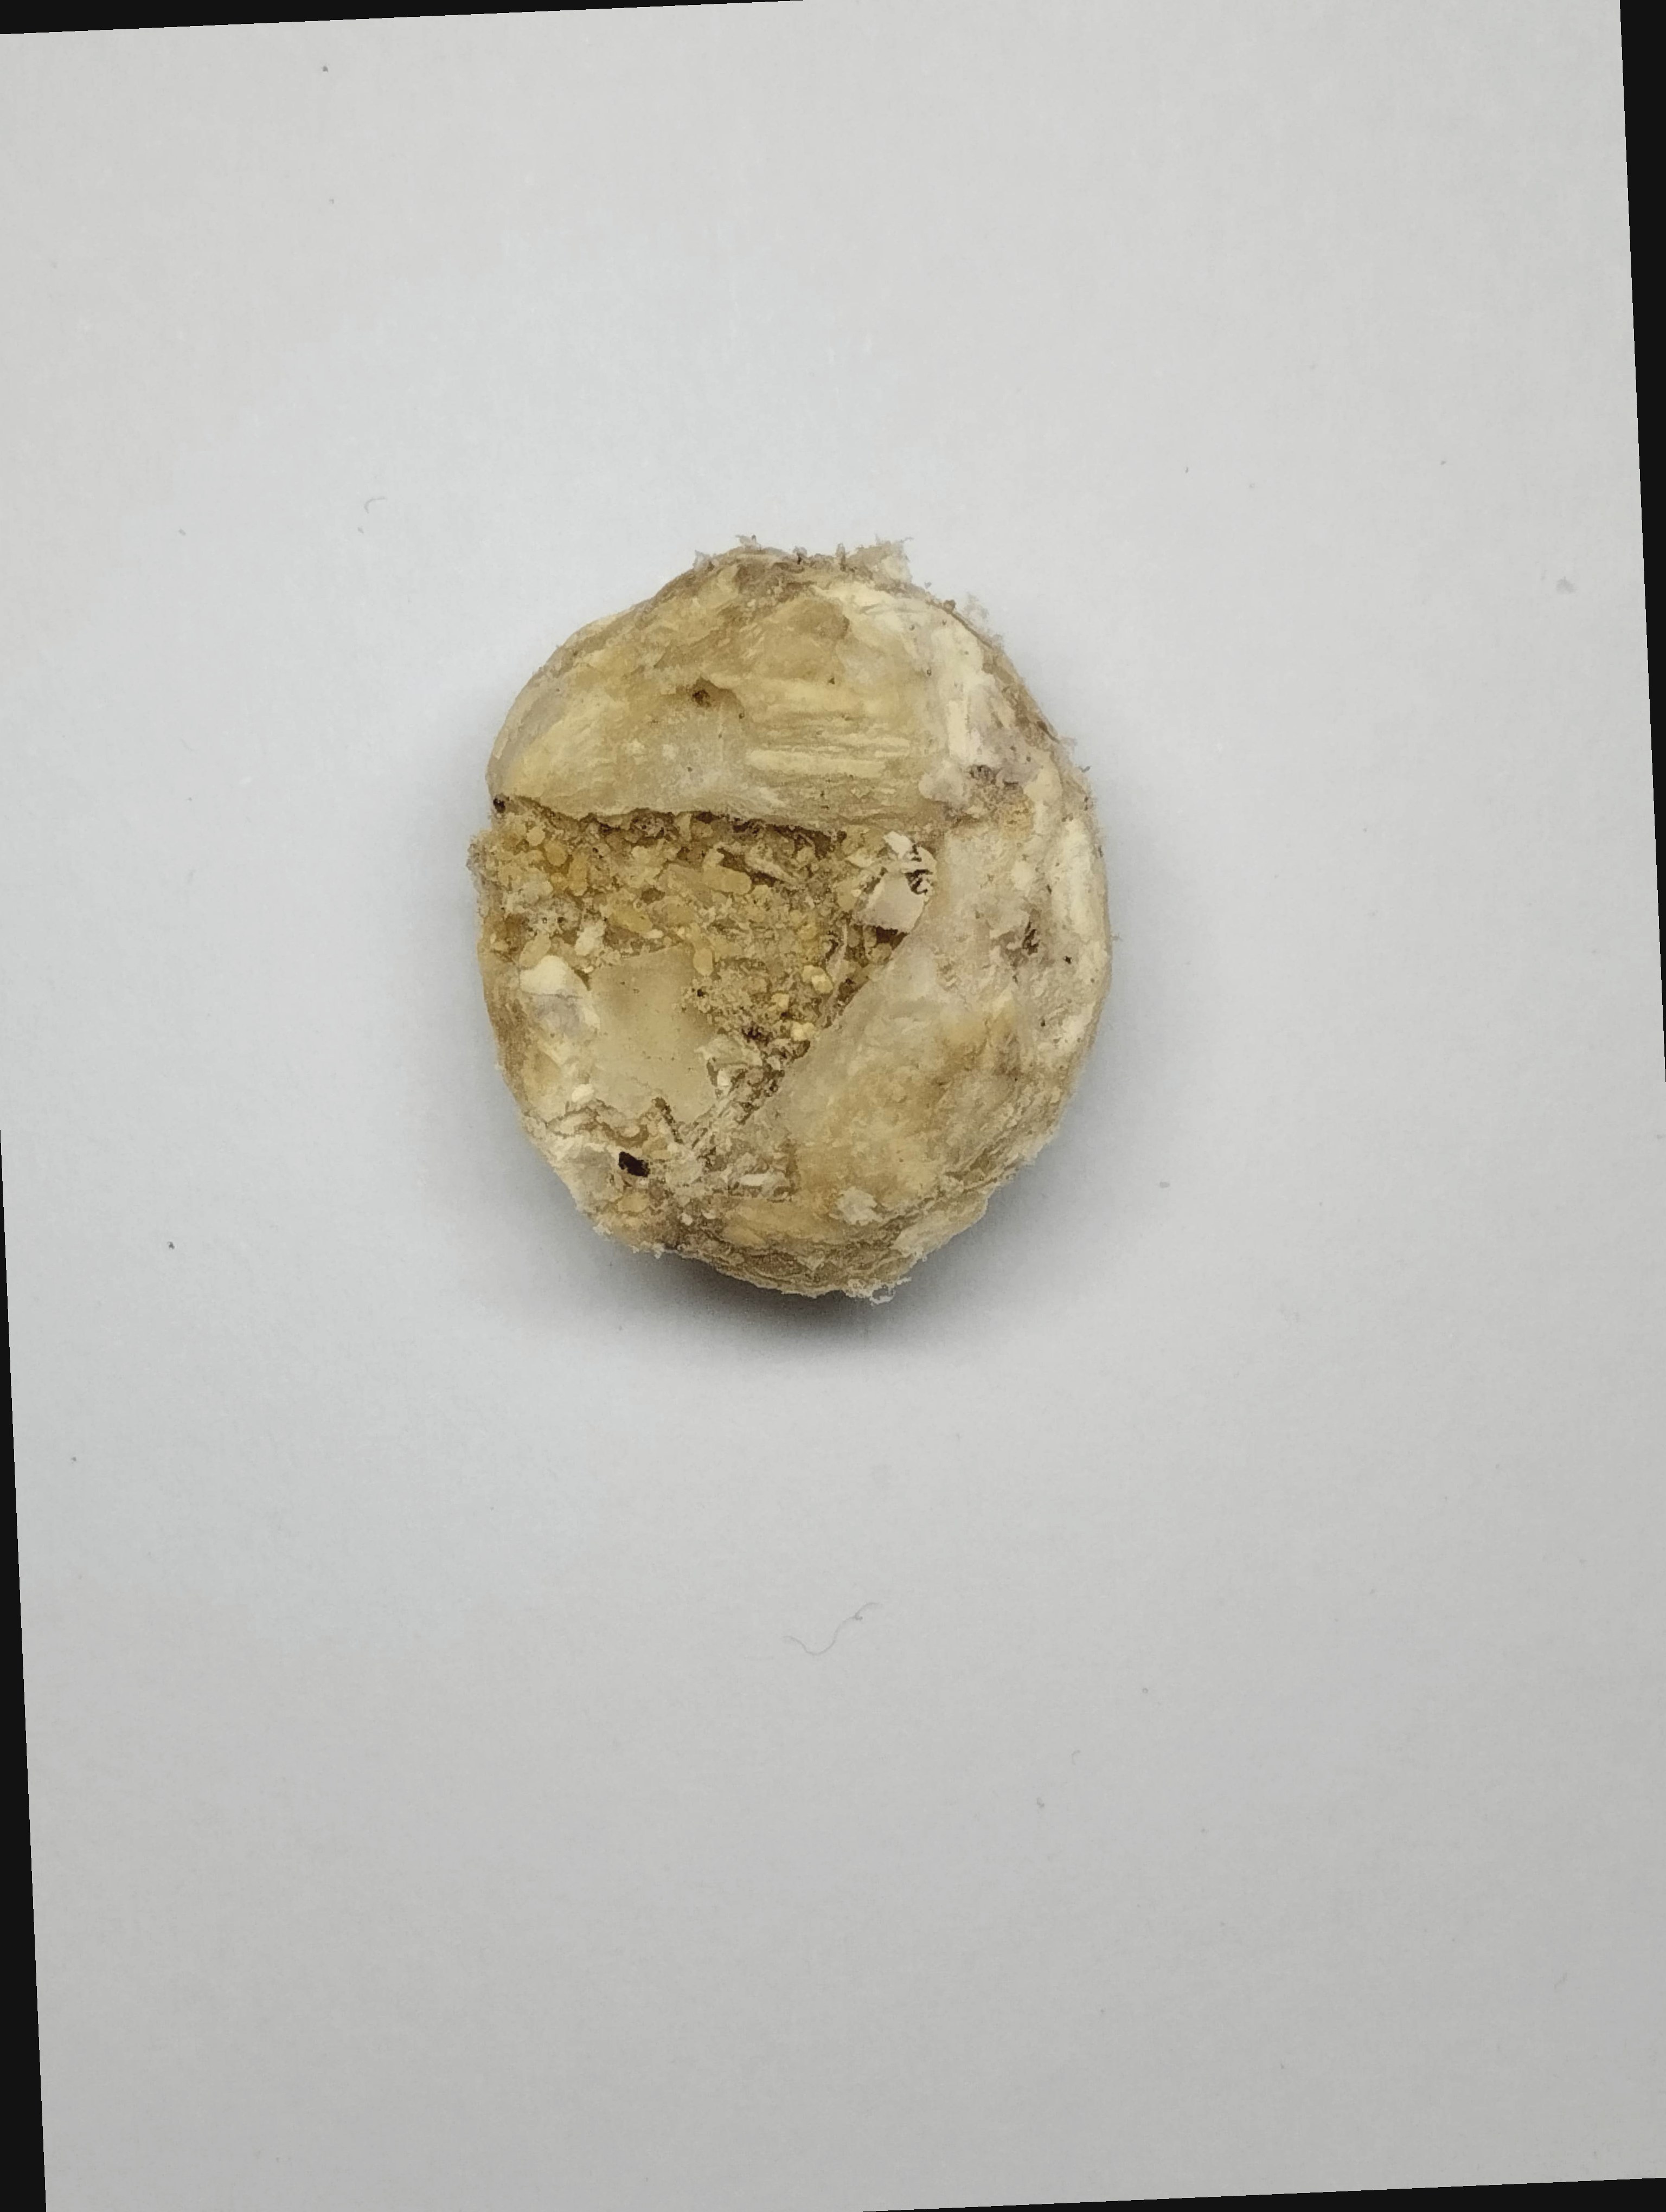
Label: rusak (damaged seed)